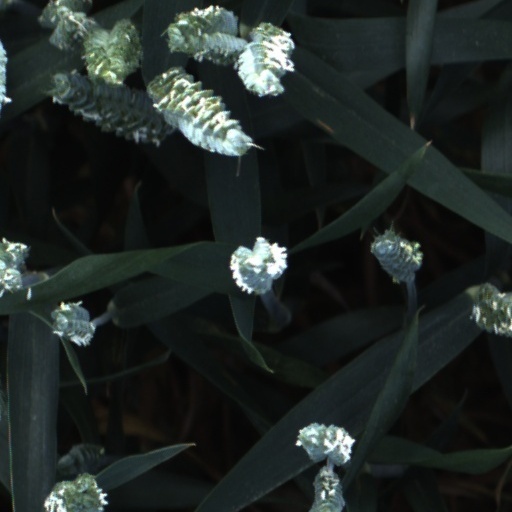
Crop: wheat